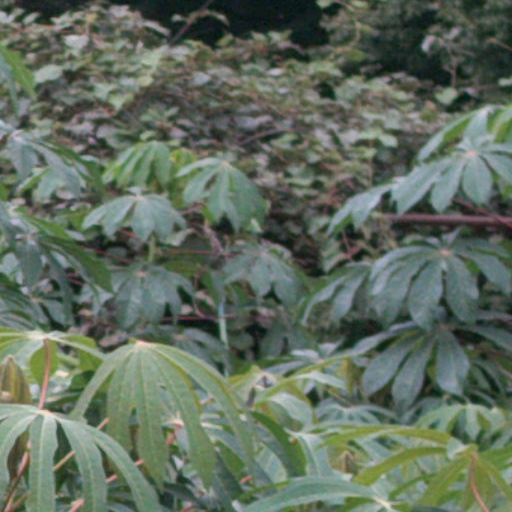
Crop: cassava